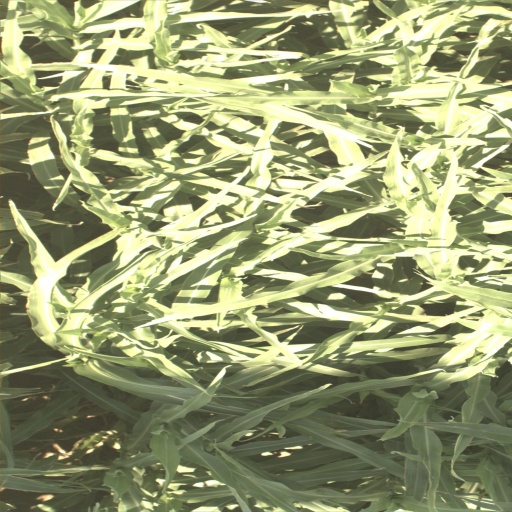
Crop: sorghum